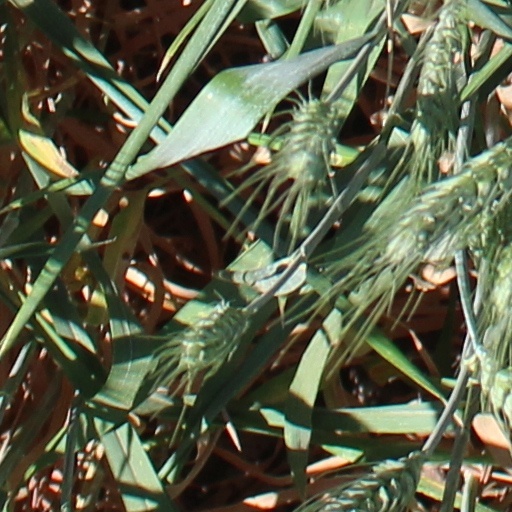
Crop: wheat